Barga (tribe)

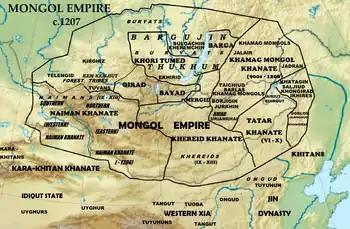
Mongol Empire c.1207, showing Bargujin-Tukum

In the 7–8th centuries, ancestors of Bargas, the Bayirku, a Turkic tribe appeared as tribes near Lake Baikal, named Bargujin. The "Old Book of Tang" recorded various names, including "拔野古", "拔野固", and "拔曳固".